Radio Werewolf

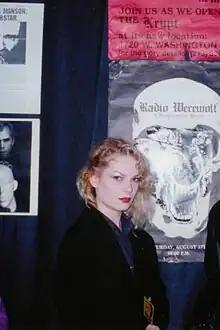
Radio Werewolf co-director Zeena Schreck at 1989 Berlin Independence Days Music Festival

Radio Werewolf was a musical collective active in Los Angeles, California, and Europe from 1984 to 1993.